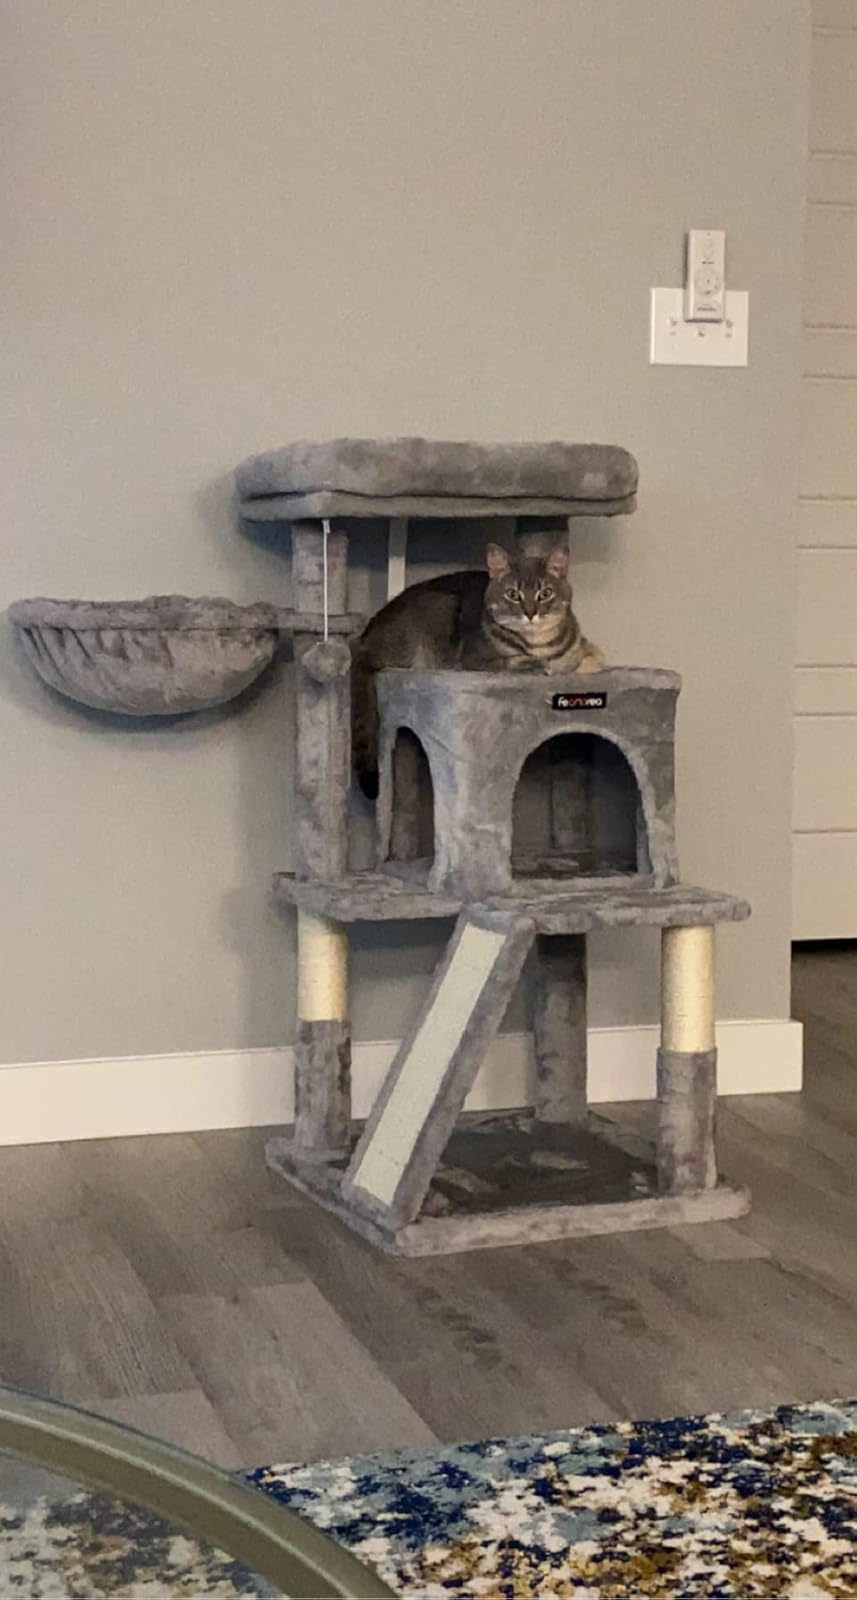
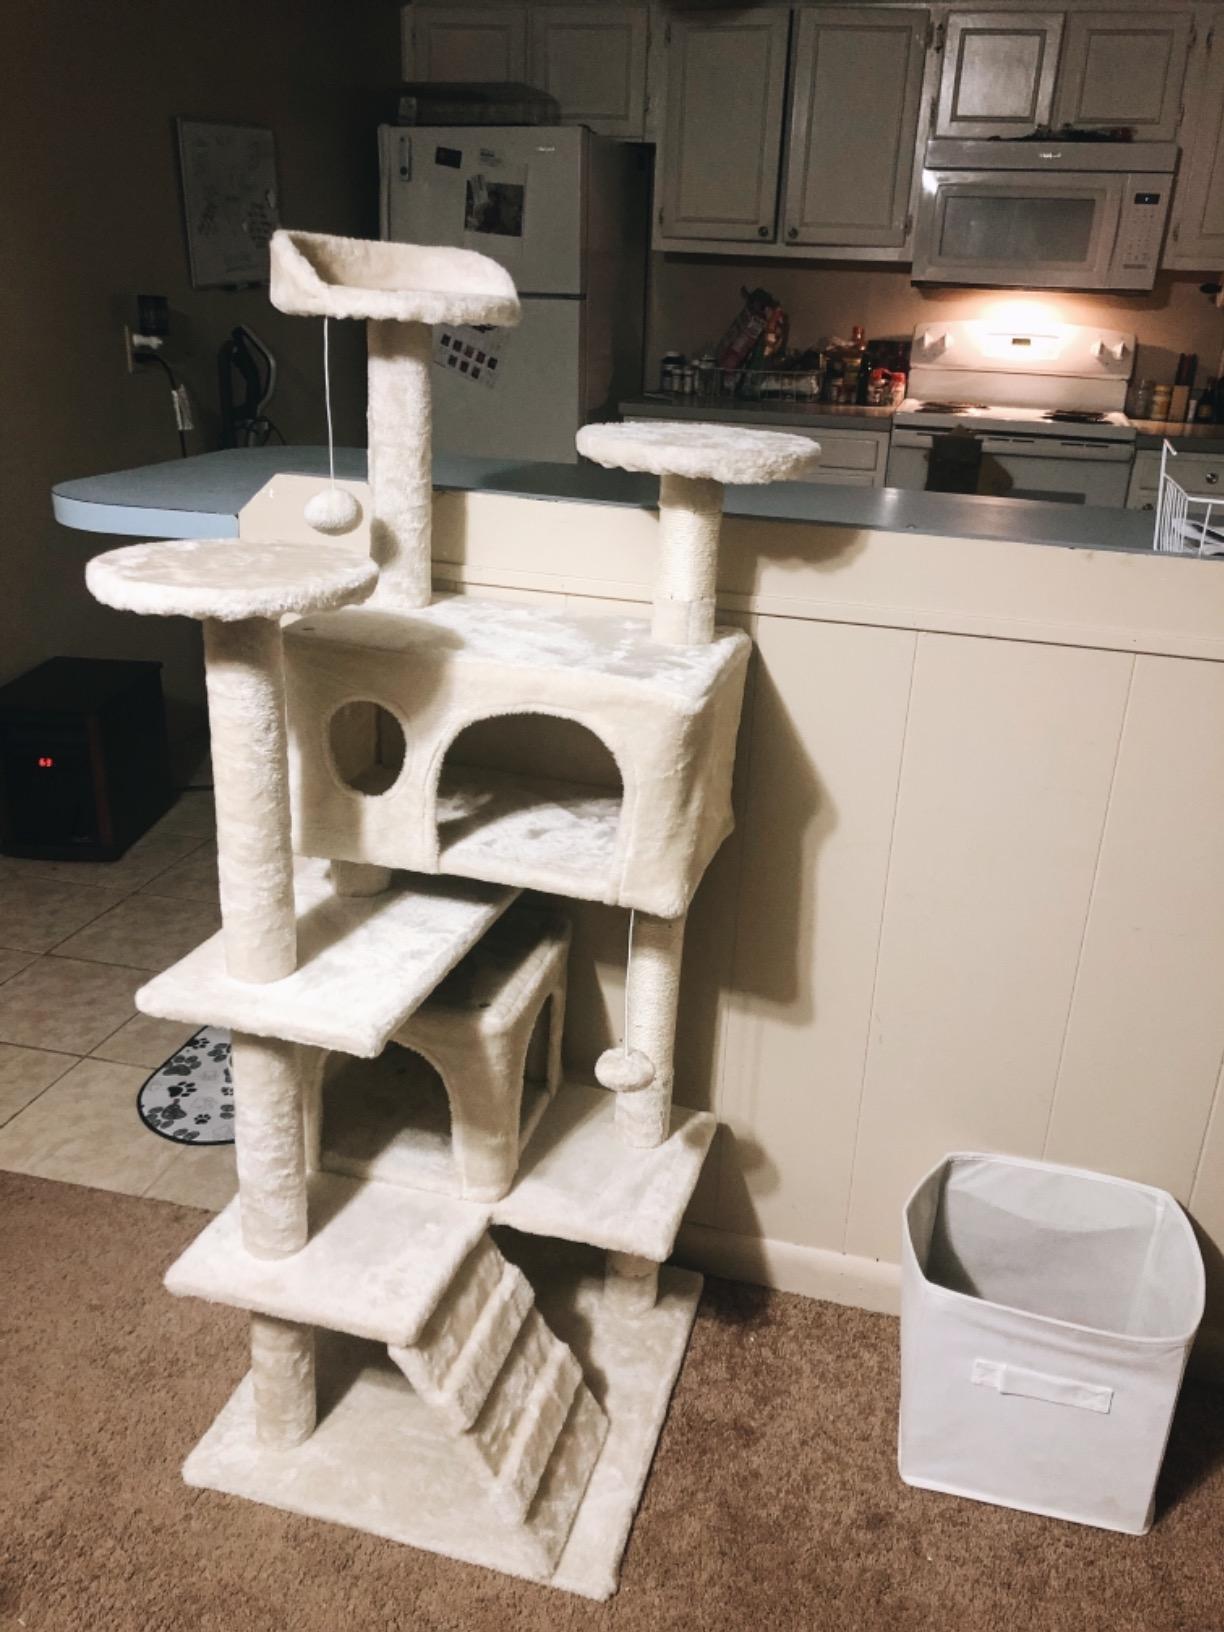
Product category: items_cat tree
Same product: no